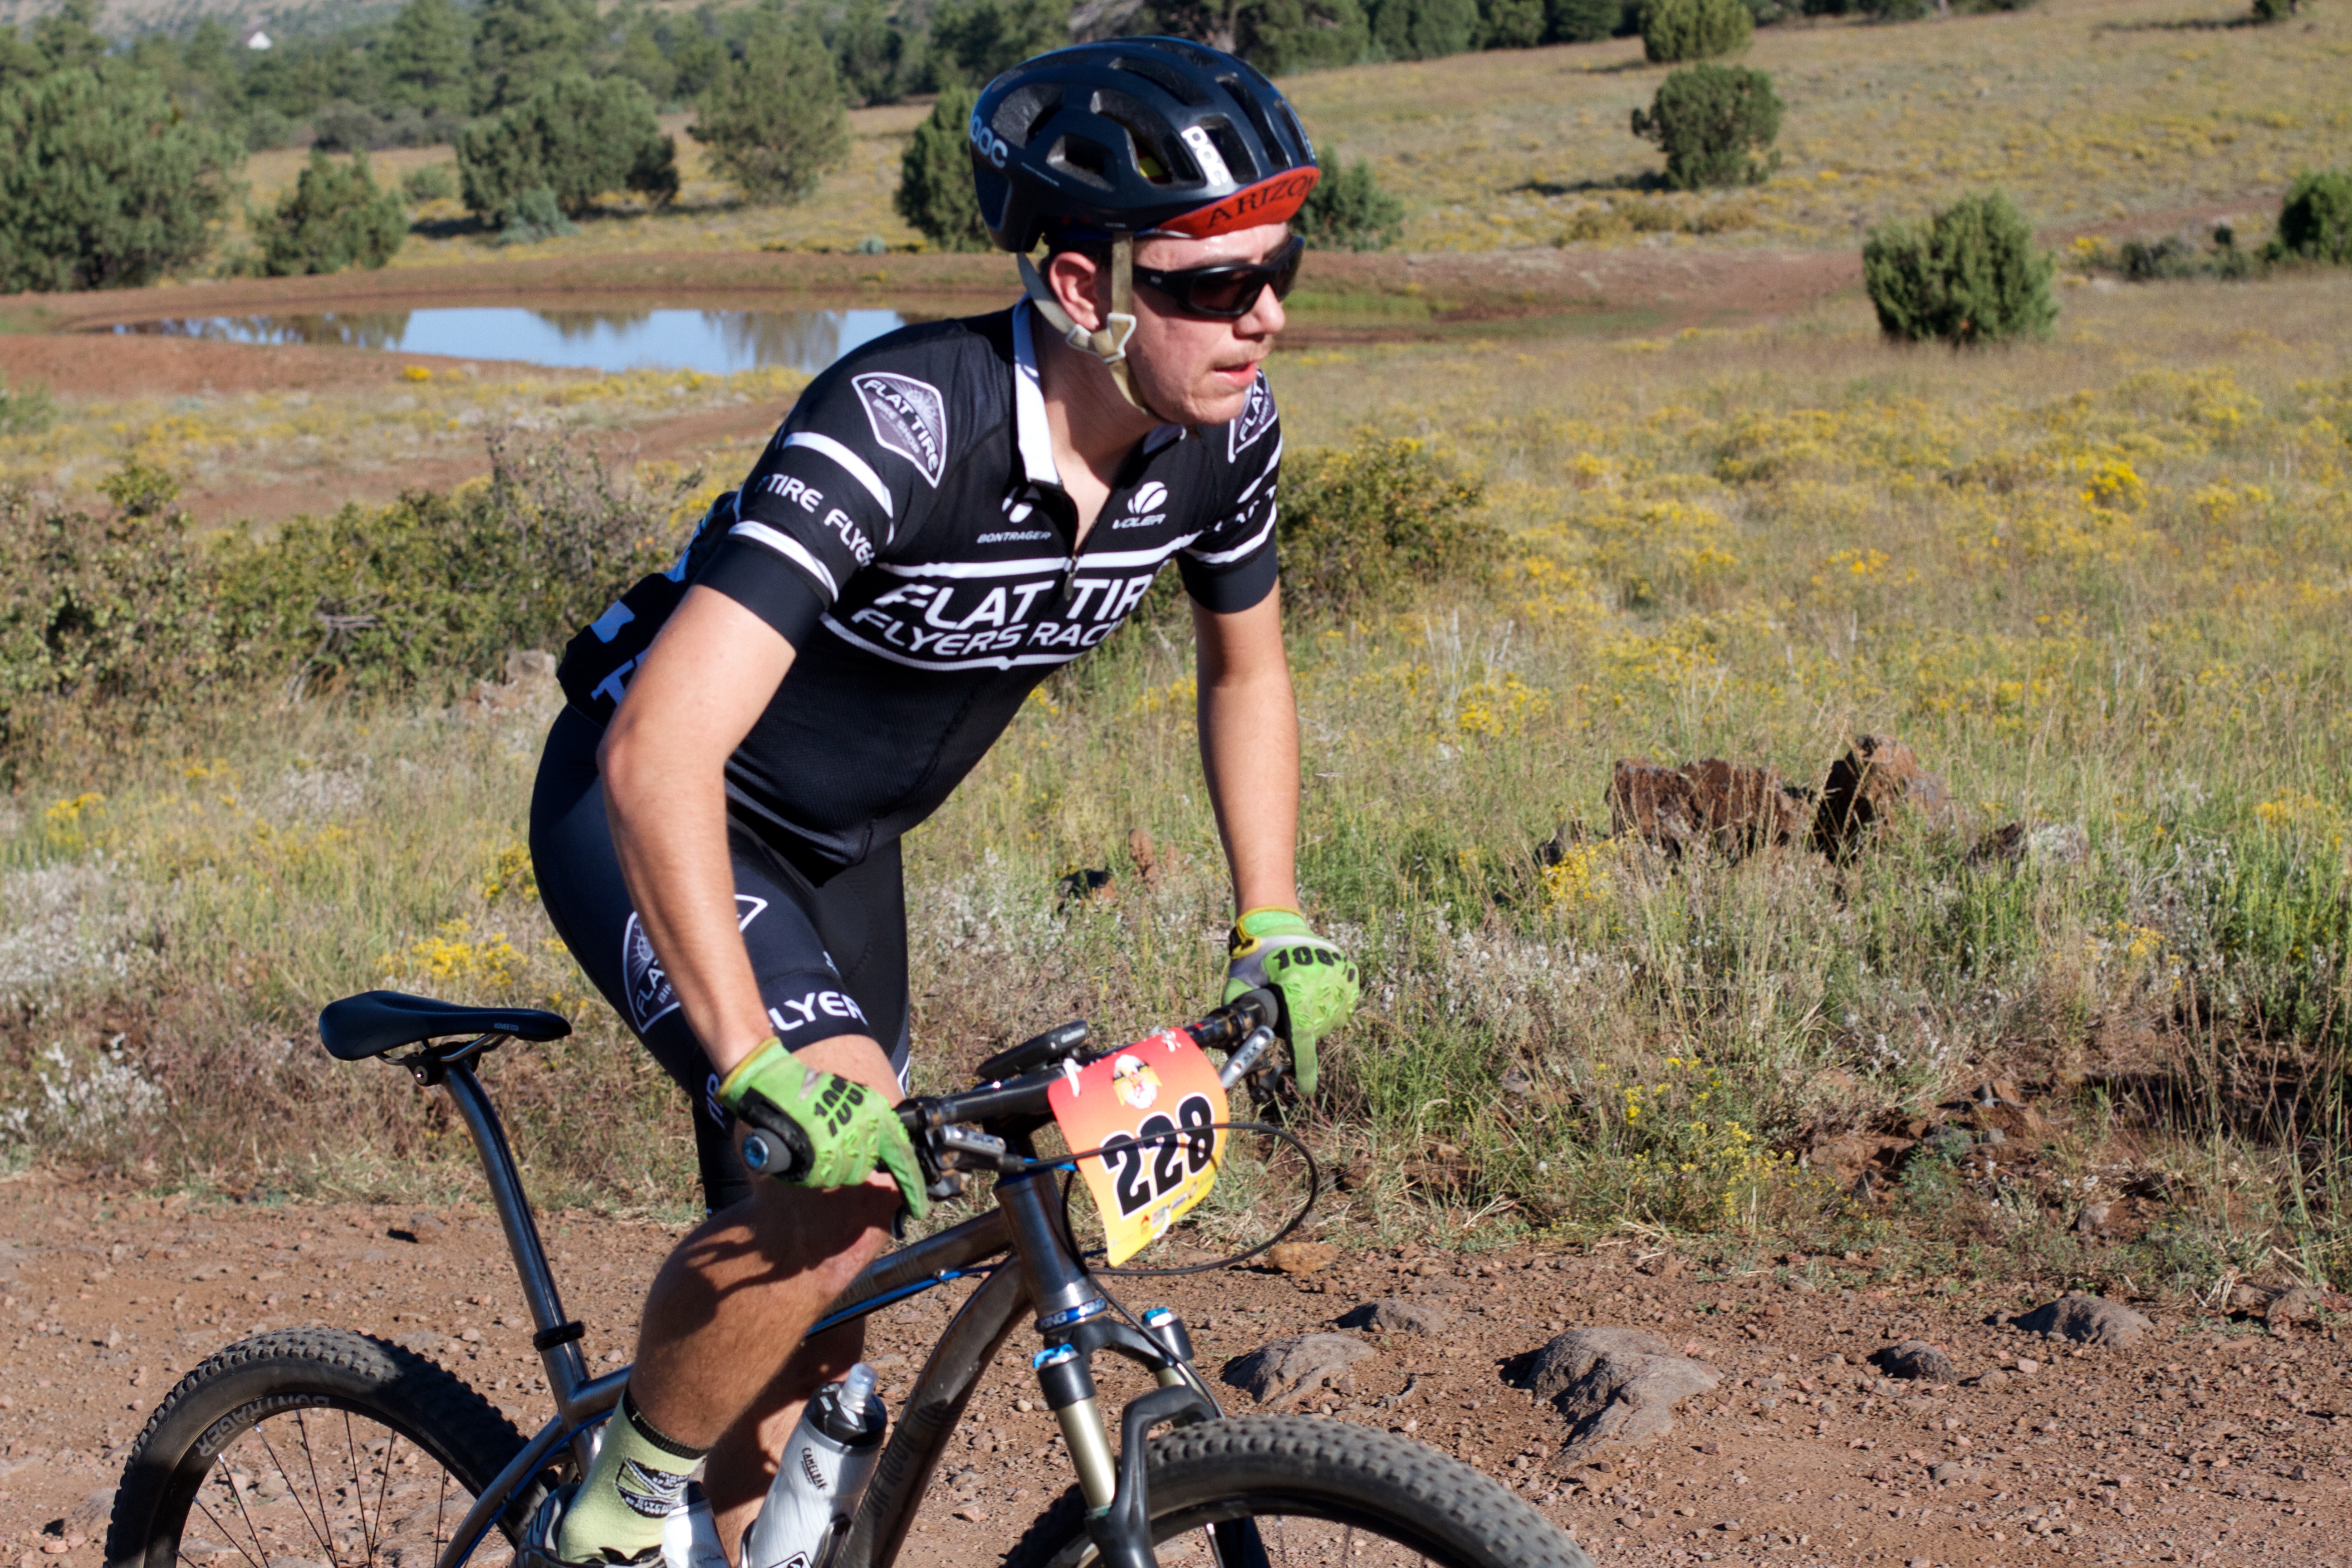
bicycle, vehicle, soil, extreme sport, sports equipment, mountain bike, cycling, race, sports, fotr, freeride, mountain biking, road cycling, cycle sport, downhill mountain biking, mountain bike racing, cross country cycling